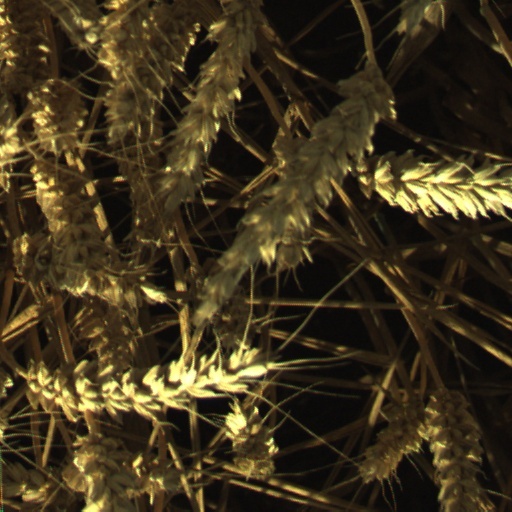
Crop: wheat